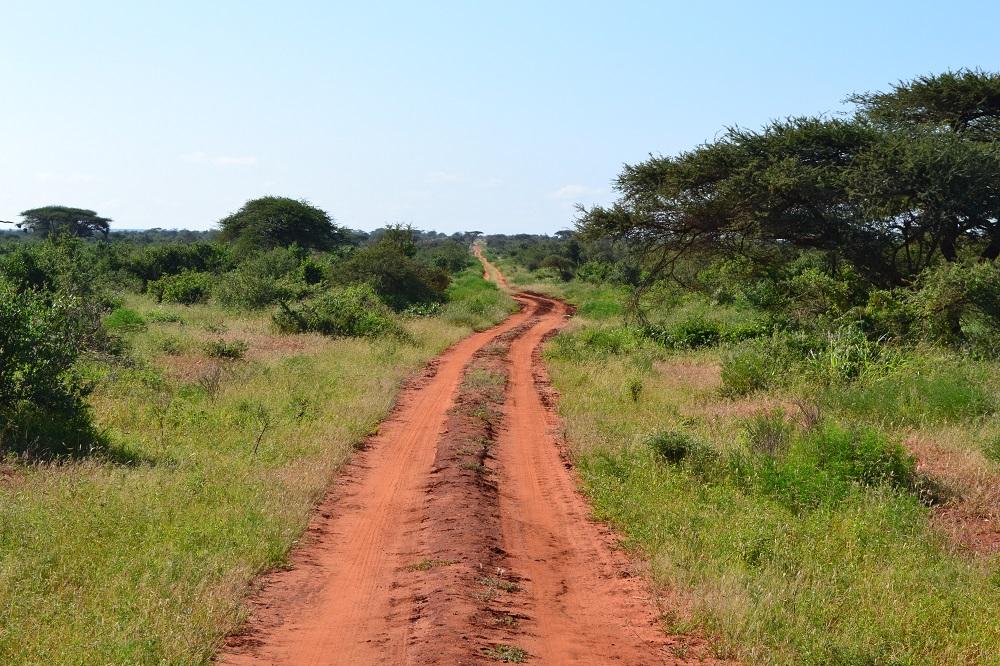
Katikati ya eneo lililojaa na kufunikwa na miti, mirefu kwa mifupi, imechongwa barabara ya udongo mwekundu kwa ajili ya wapitaji.